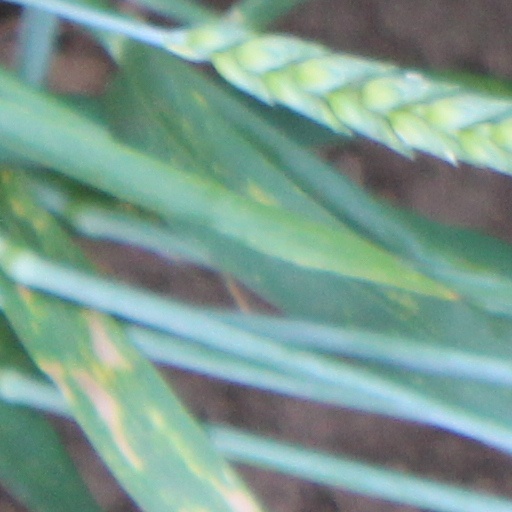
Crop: wheat